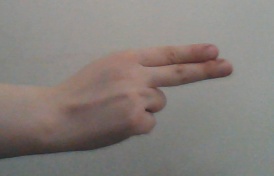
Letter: ain